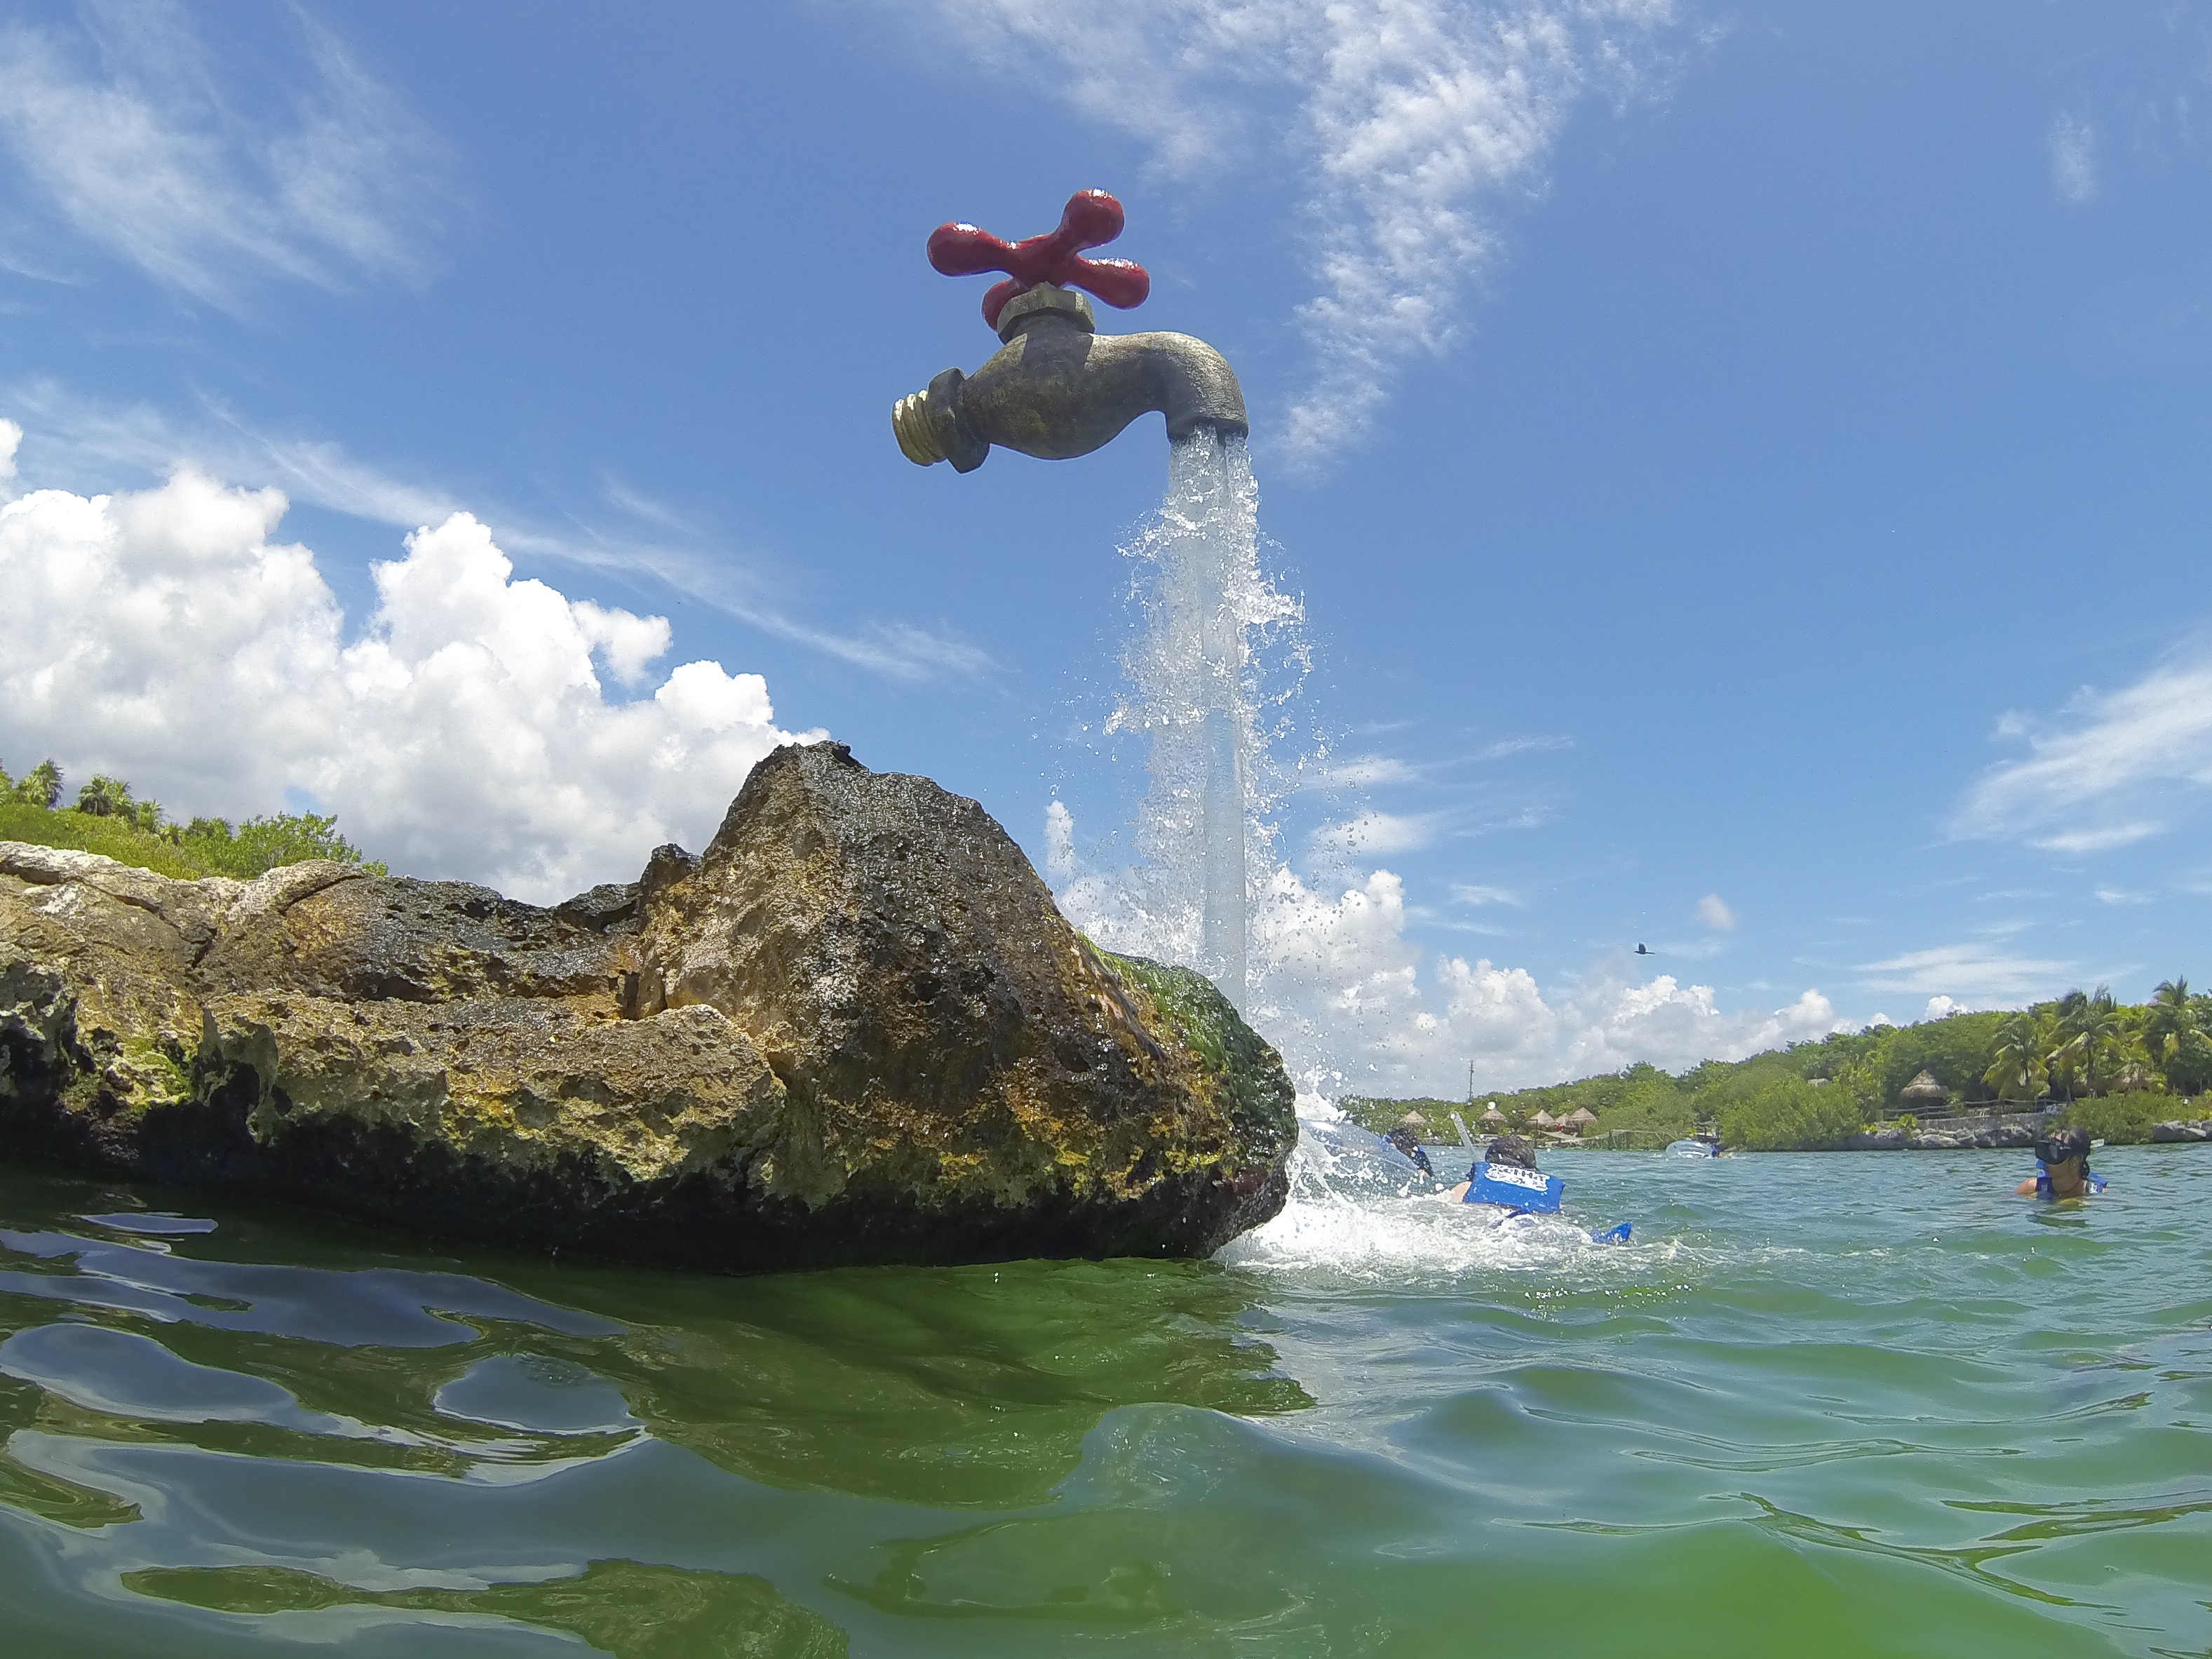
sea, coast, adventure, jumping, extreme sport, terrain, sports, faucet, humor, unusual, bathing